4 South African Infantry Battalion

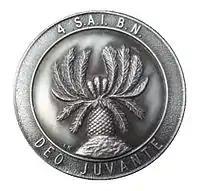
SADF 4 SAI medallion

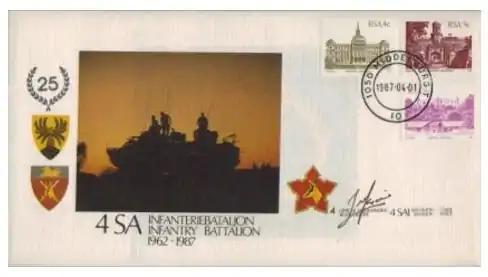
SADF era 4 SAI Commemorative Letter

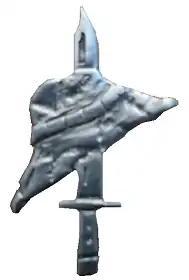
SADF Operation Hooper participation bar

4 SAI also supported the signing of the Nkomati accord between South Africa and Mozambique in March 1984 and took part in Exercise Thunder Chariot in September of that year. The exercise was, at the time, billed as the largest mobilisation of South African forces since World War II.